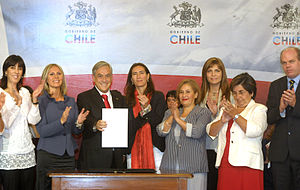
Femicide
Underskrivning af lov mod femicide i Chile, 2010
Femicide er betegnelse for en systematisk praksis med at dræbe piger og kvinder, fordi de er af hunkøn. Hvor det før var vidt udbredt i store dele af verden, praktiseres det i dag hovedsageligt kun i visse lande i Asien og Mellemøsten; i særdeleshed Kina og Indien hvor det har nået sådan et omfang at det har fået en mærkbar indflydelse på den demografiske balance mellem antallet af kvinder og mænd. Hvor drabene før i tiden typisk blev foretaget kort efter fødslen i form af udsættelse, bliver det i dag ofte begået før barnet er født i form af kønsselektiv abort.